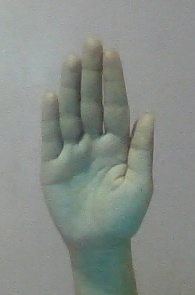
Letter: seen